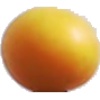
Label: Cherry Wax Yellow 1